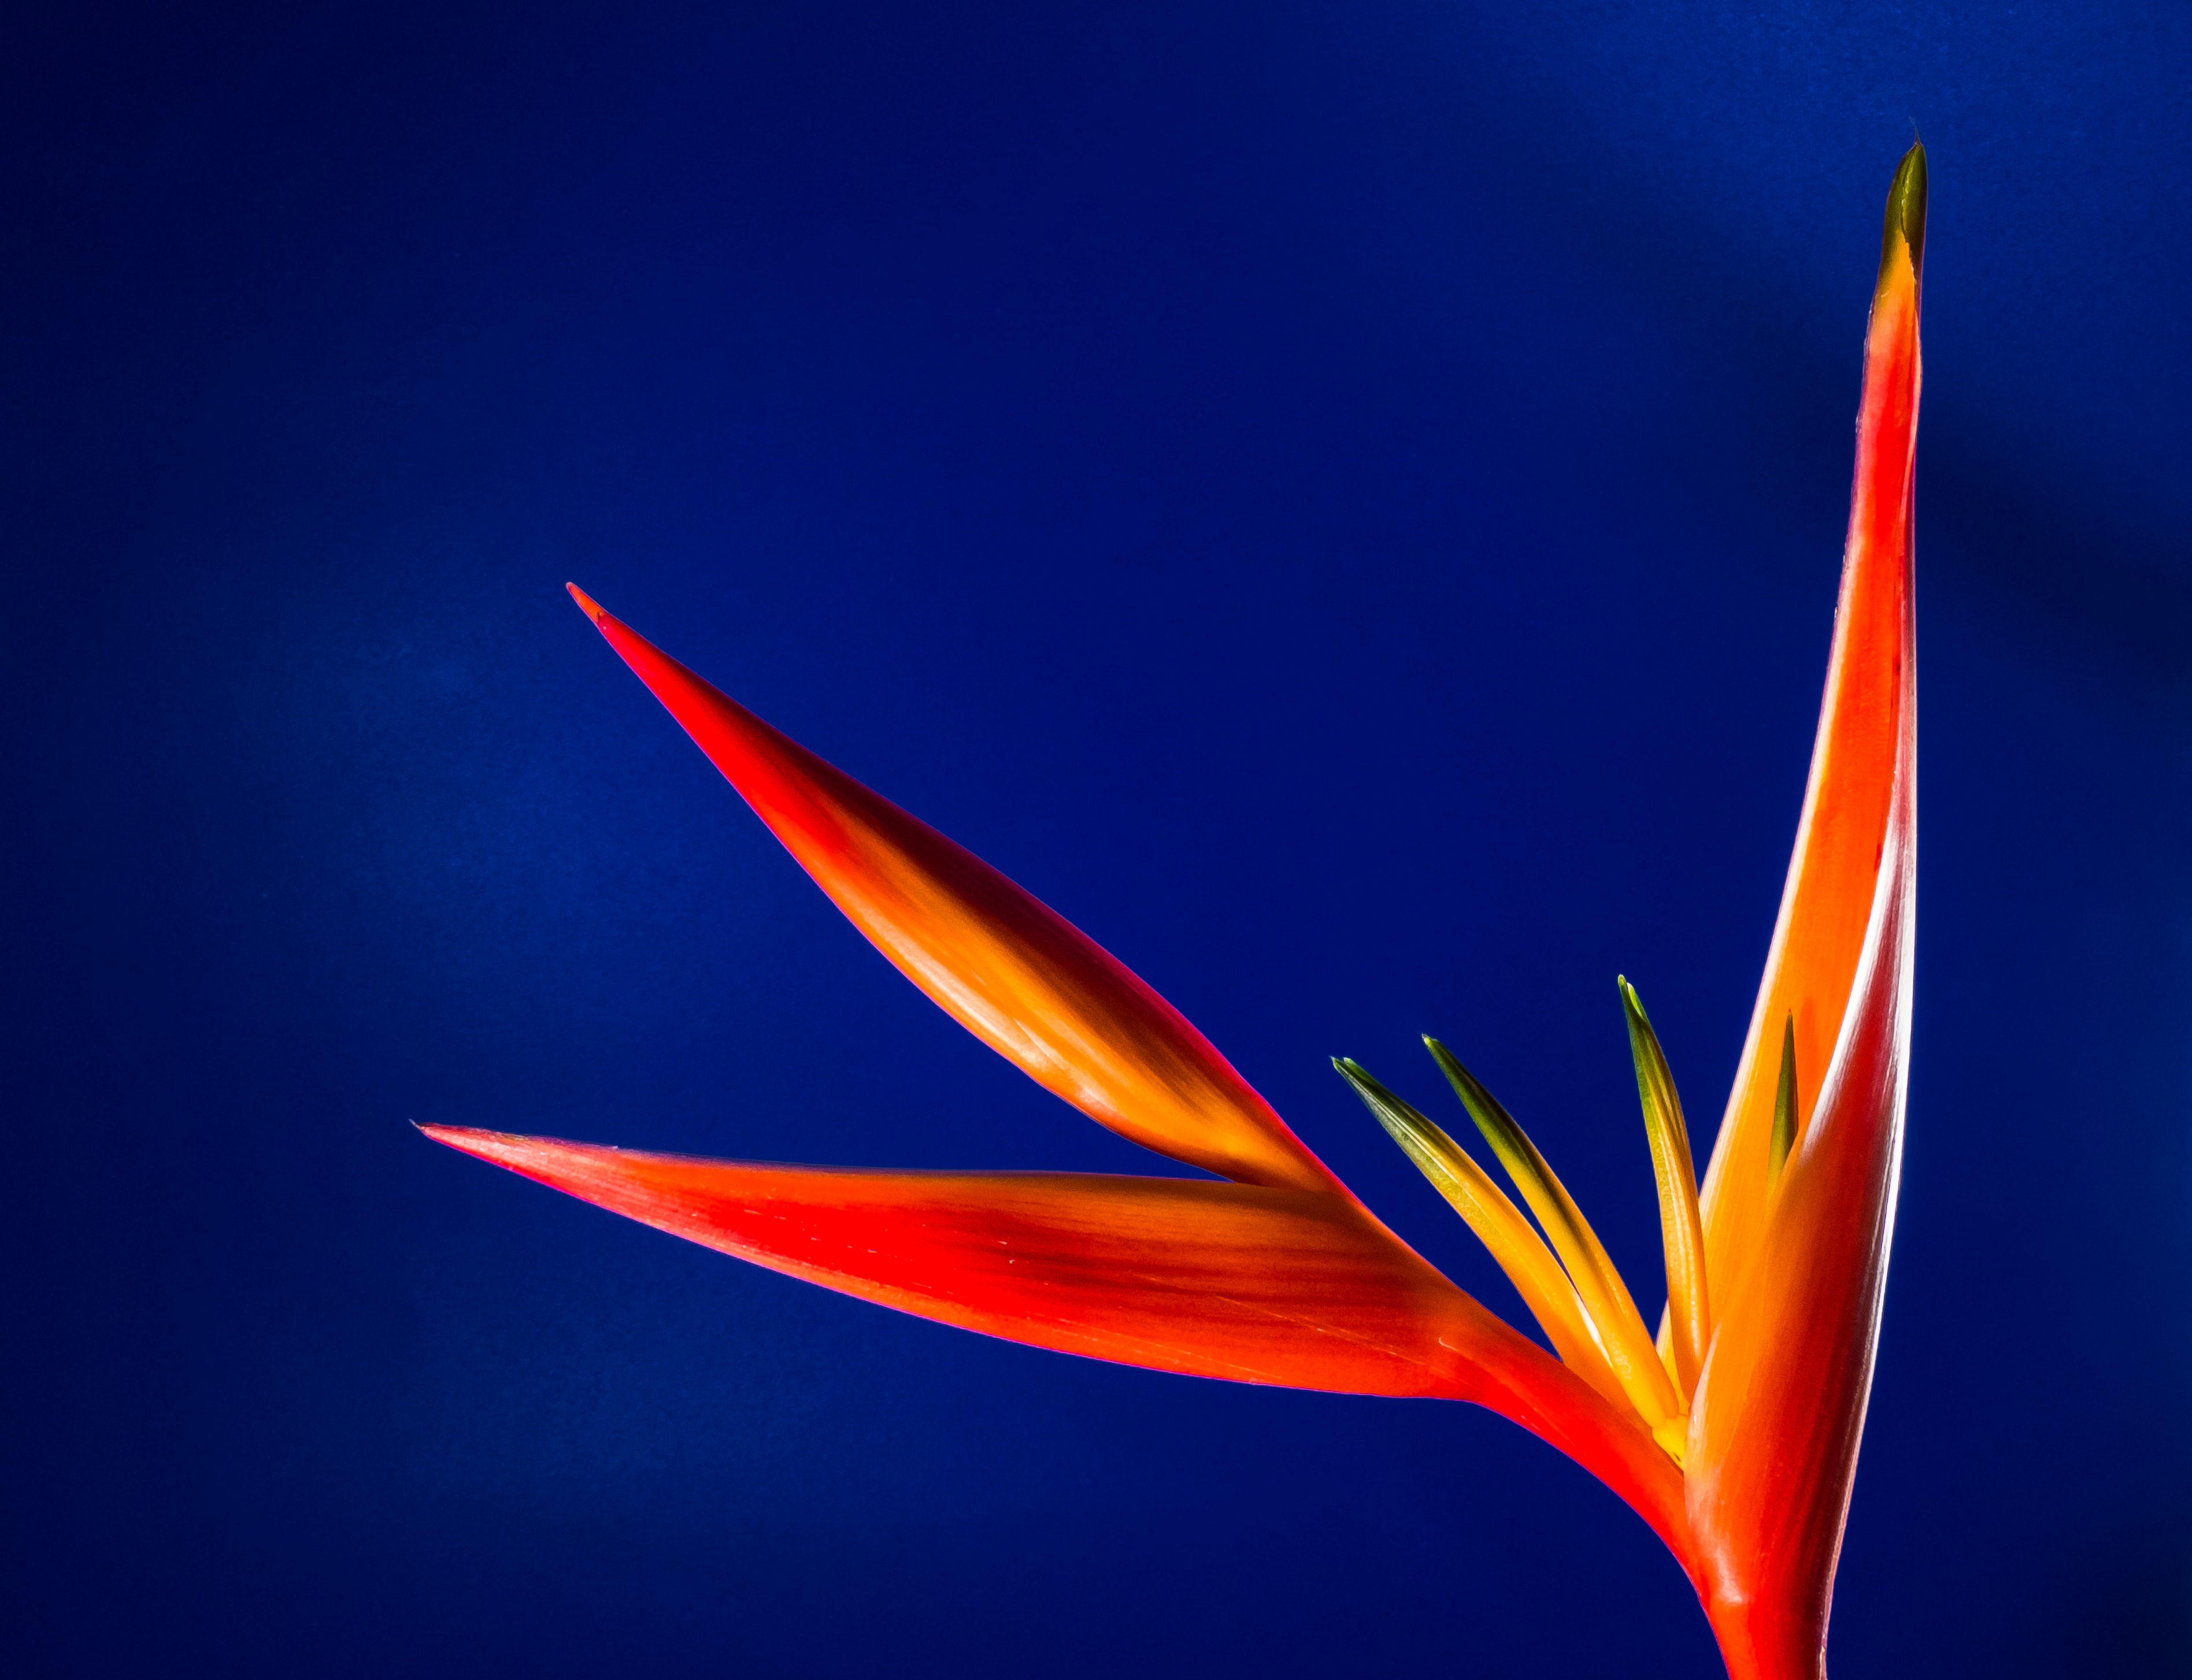
blossom, wing, light, sky, night, sunlight, leaf, wave, flower, bloom, wind, orange, line, reflection, red, color, flag, blue, yellow, close, macro photography, strelitzia, strelitziaceae, caudata greenhouse, atmosphere of earth, computer wallpaper